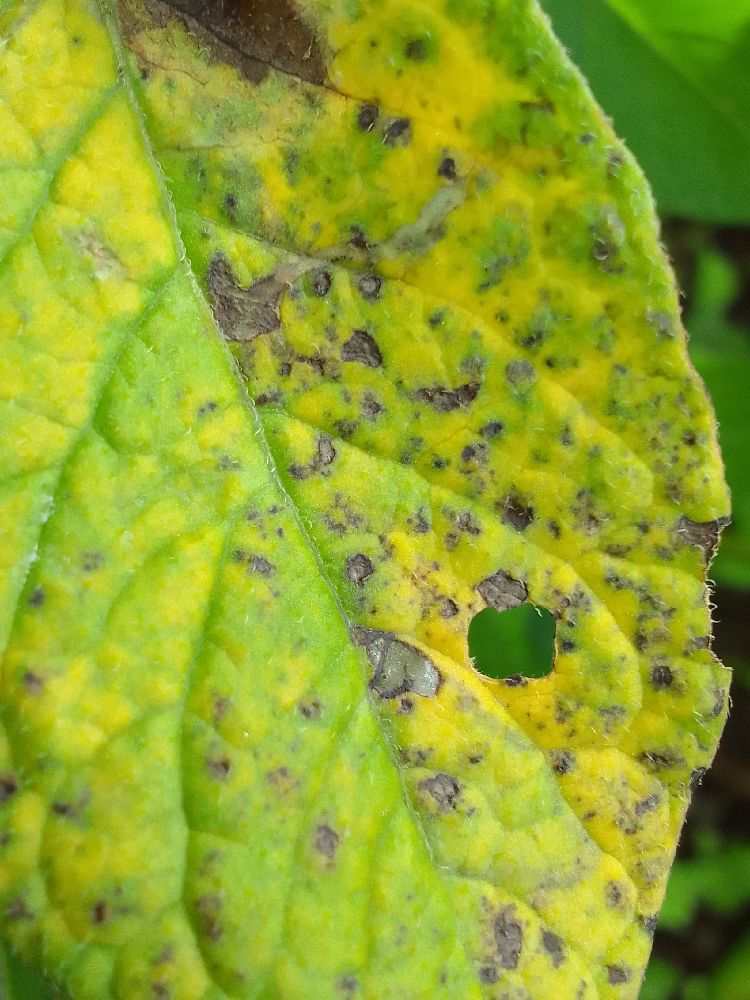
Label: Early blight